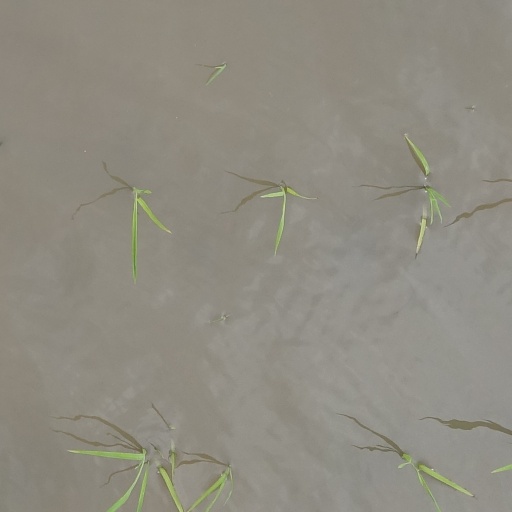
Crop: rice